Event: Nepal Earthquake
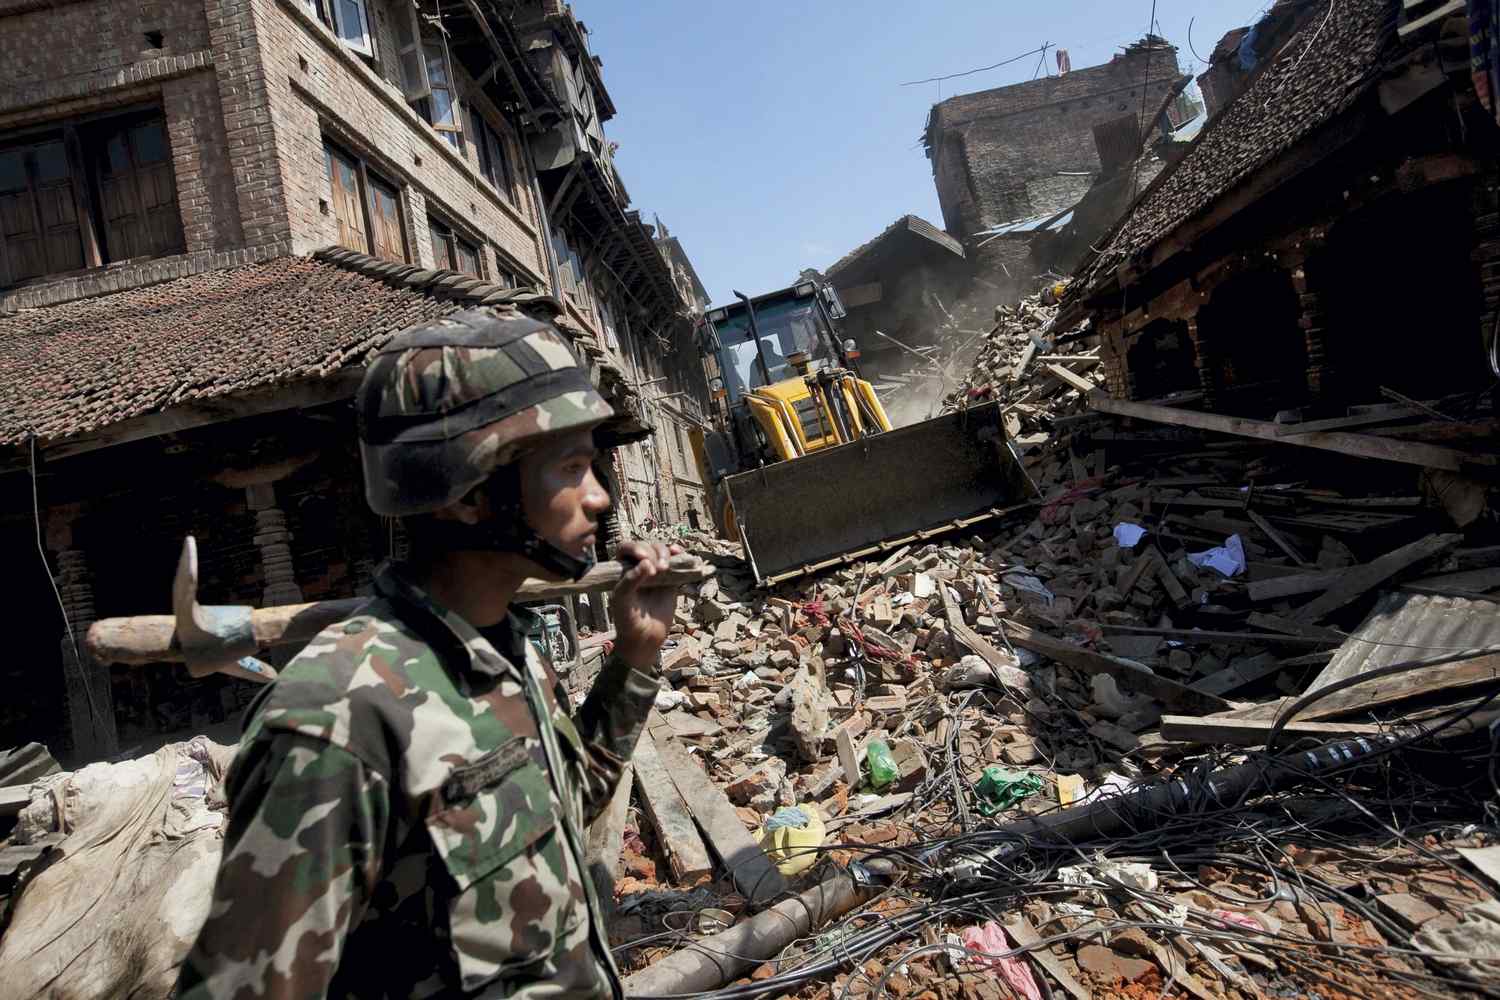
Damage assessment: damage